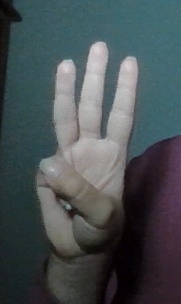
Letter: thaa